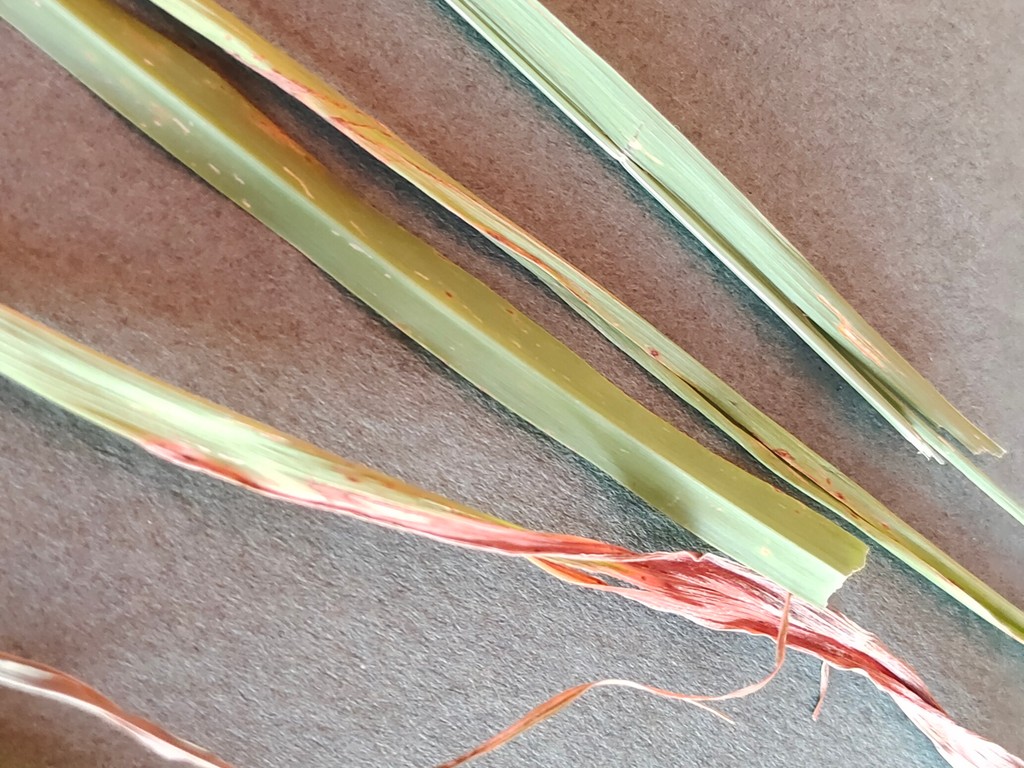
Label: Unhealthy